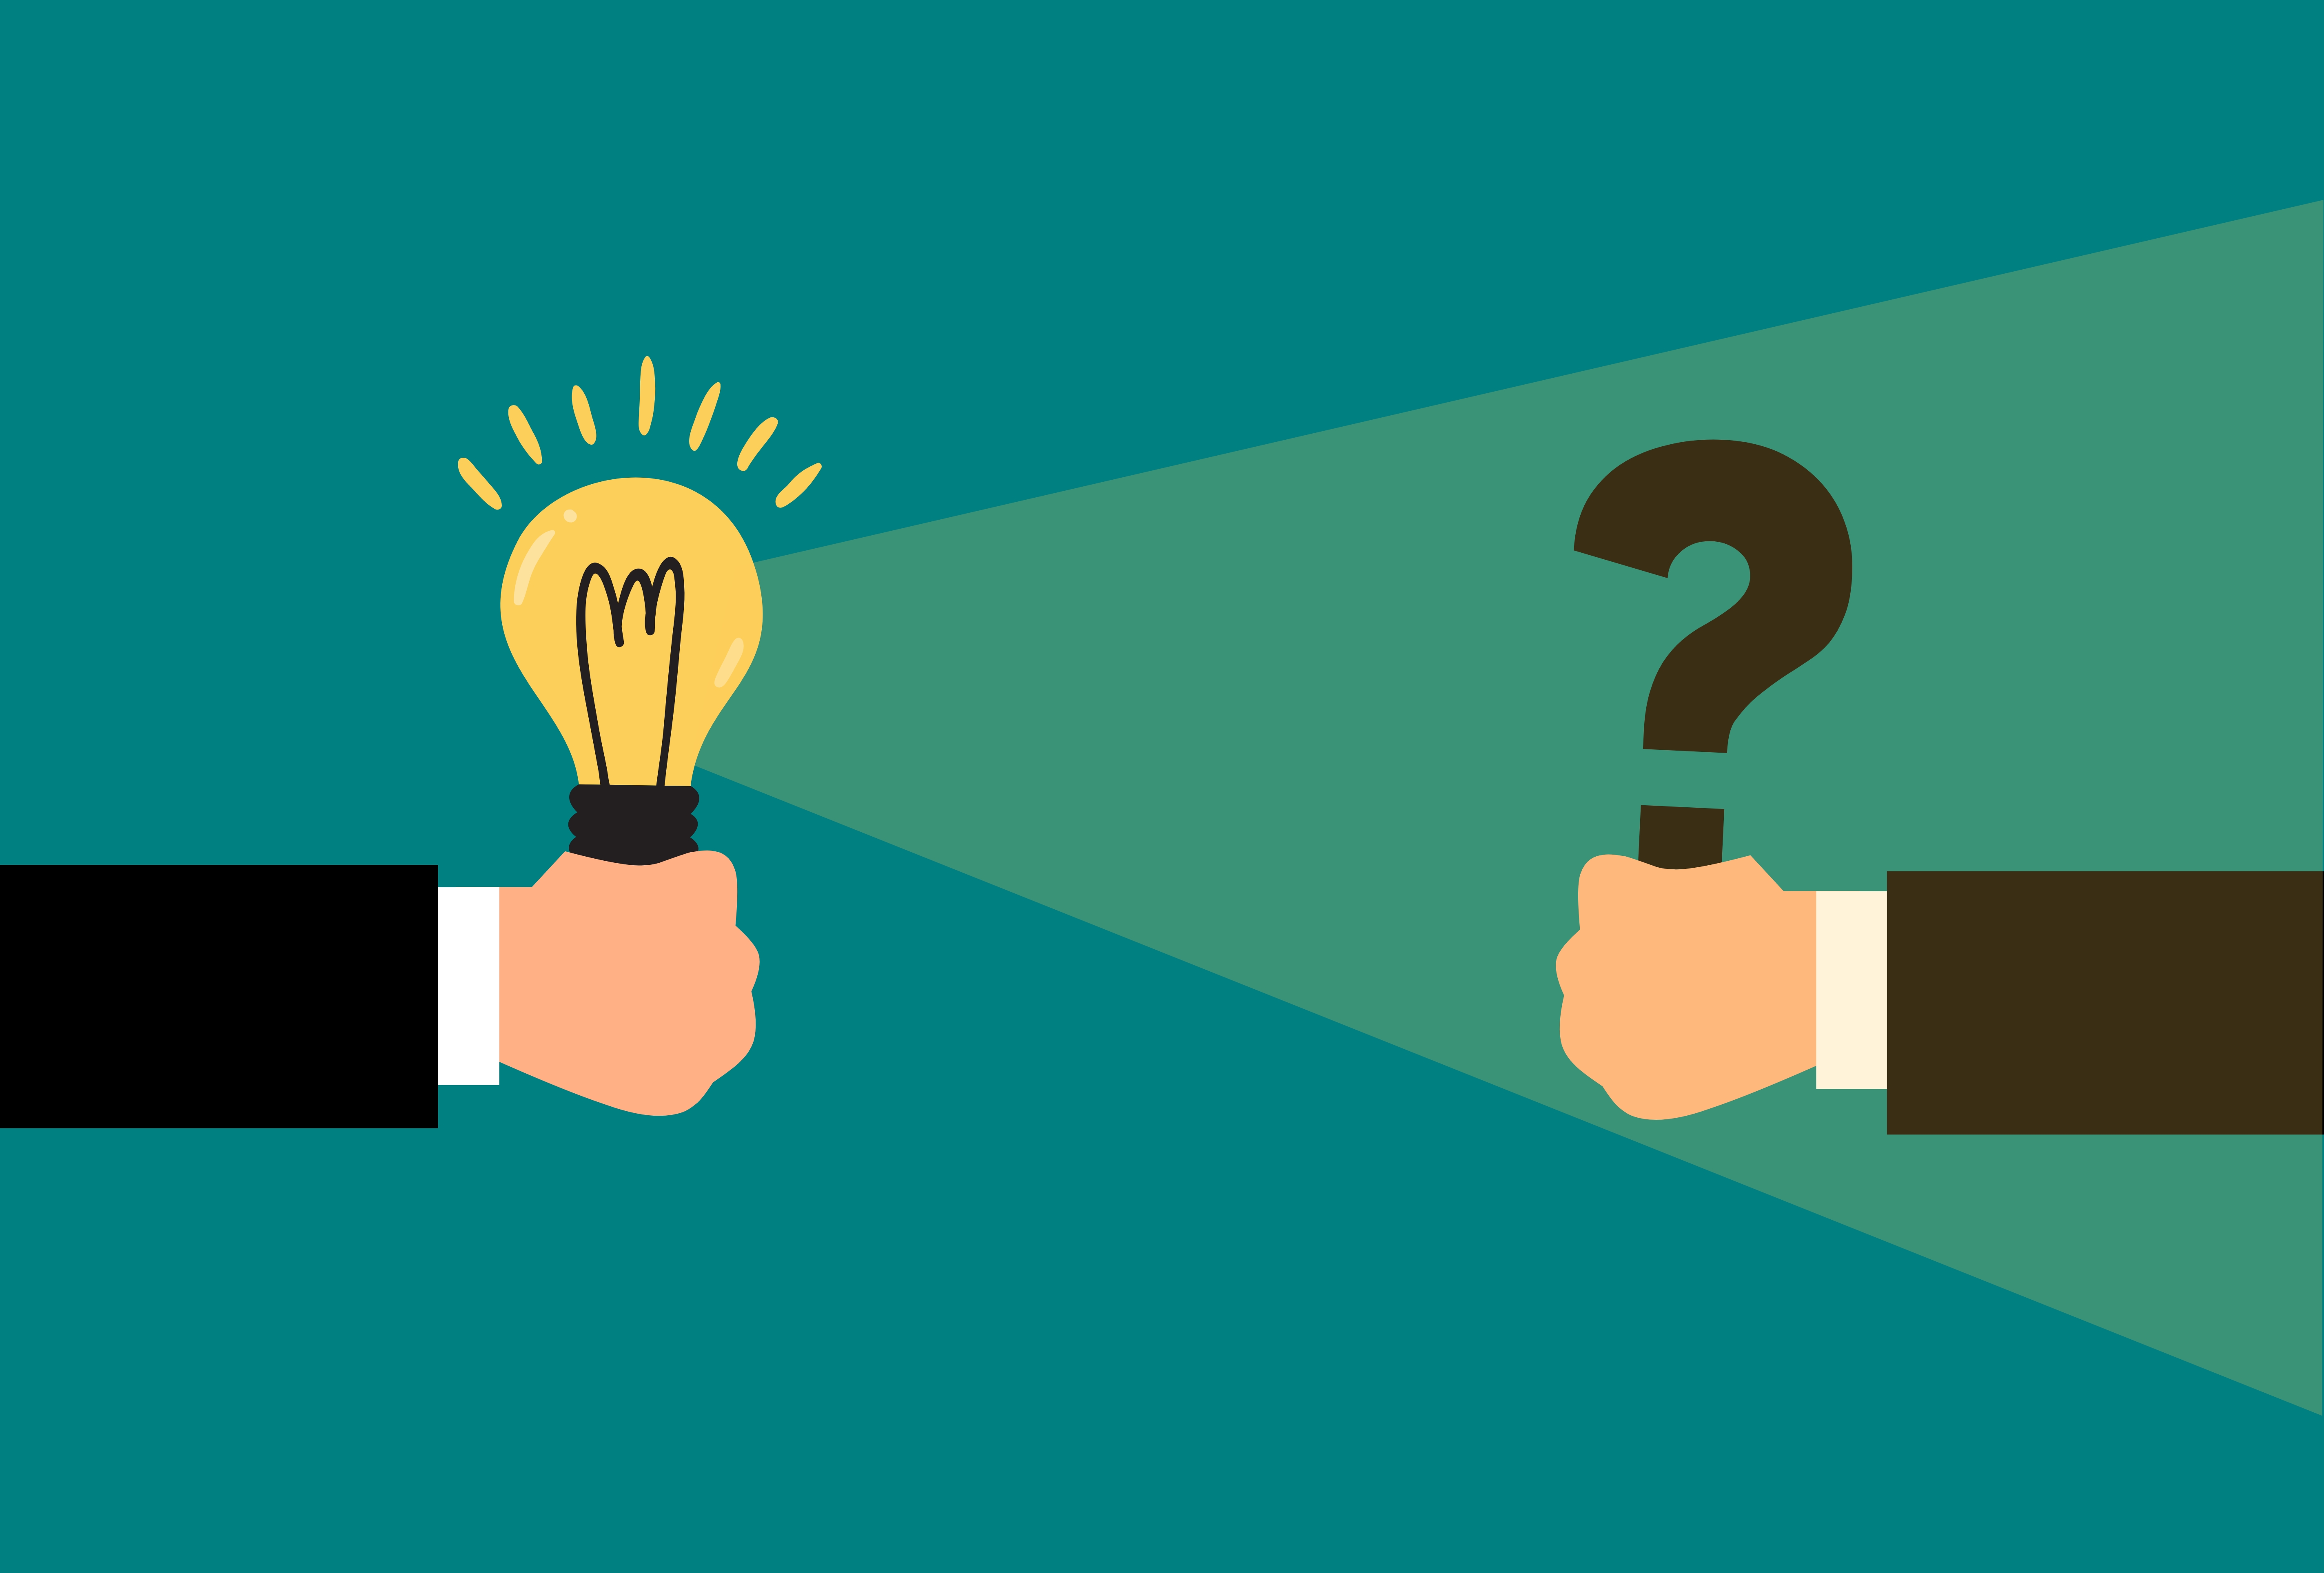
question, mark, answer, solution, sign, hand, help, imagination, inspiration, problem, idea, ask, innovation, think, lightbulb, knowledge, doubt, cartoon, information, bright, support, faq, education, assignment, q and a, azure, gesture, font, art, thumb, electric blue, illustration, wrist, logo, graphics, symbol, sign language, brand, graphic design, signage, circle, diagram, light bulb, road, recreation, animation, clip art, drawing, games, transport